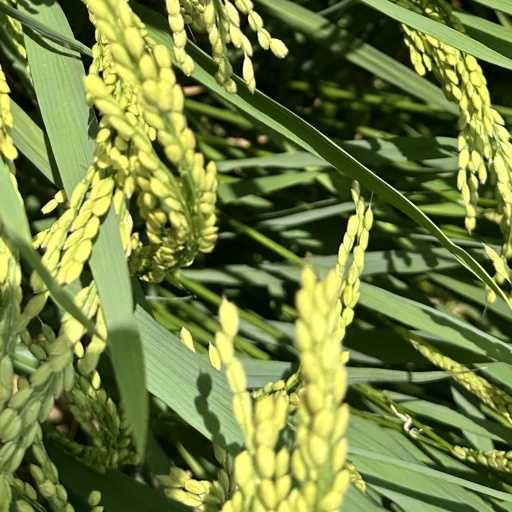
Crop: rice